Iowa National Guard

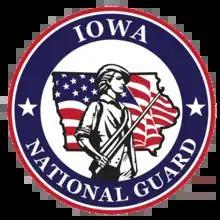
Iowa National Guard logo

The Iowa National Guard headquarters is at Camp Dodge in Johnston, several miles north of the state capital Des Moines. The facility serves double duty as a continuity of government facility for the state of Iowa, as well as hosting the central hub of the state's extensive fiber optic network.